Renda Media

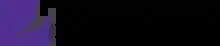
Former logo until 2024

Renda operates stations in Pennsylvania and Florida. Most stations are identified as “A hometown radio station.”